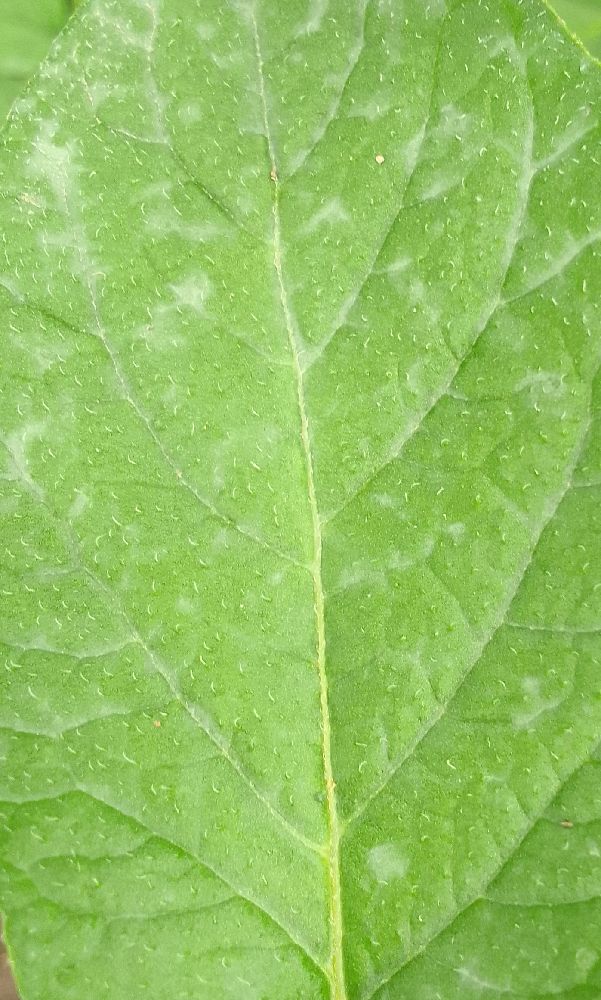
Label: Healthy